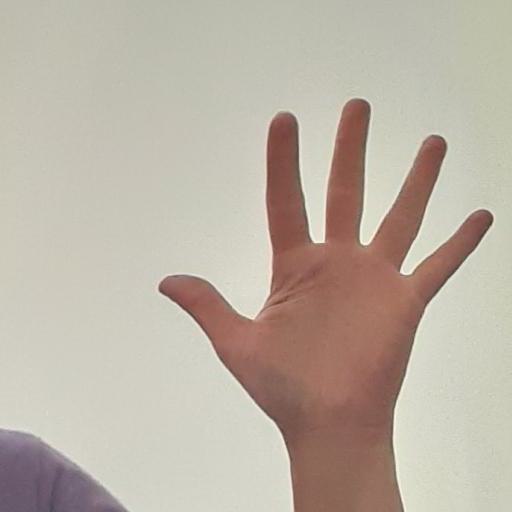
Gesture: palm